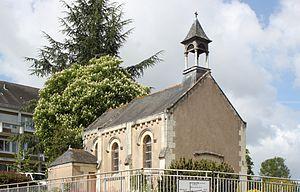
Chapelle de la maison de retraite, les Ponts, Fr-49-Thouarcé.
Thouarcé est une ancienne commune française située dans le département de Maine-et-Loire, en région Pays de la Loire, devenue le 1ᵉʳ janvier 2016, une commune déléguée de la commune nouvelle de Bellevigne-en-Layon.